Nicaragua

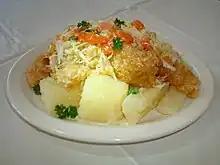
Vigorón, a Nicaraguan dish served with boiled yuca and chicharrones (fried pork with skin) and topped with a cabbage salad

Nicaraguan Spanish has many indigenous influences and several distinguishing characteristics. For example, some Nicaraguans have a tendency to replace /s/ with /h/ when speaking. Although Spanish is spoken throughout, the country has great variety: vocabulary, accents and colloquial language can vary between towns and departments.